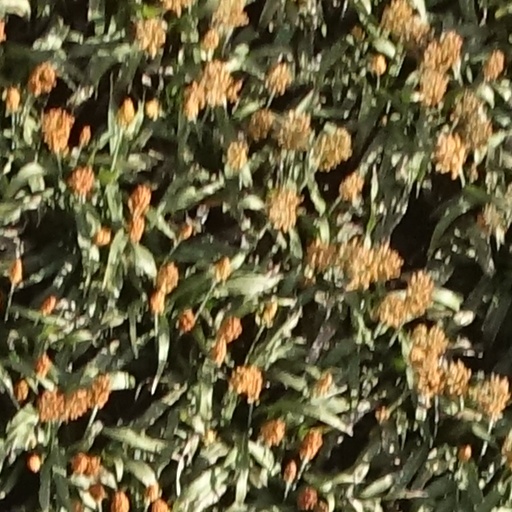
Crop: sorghum